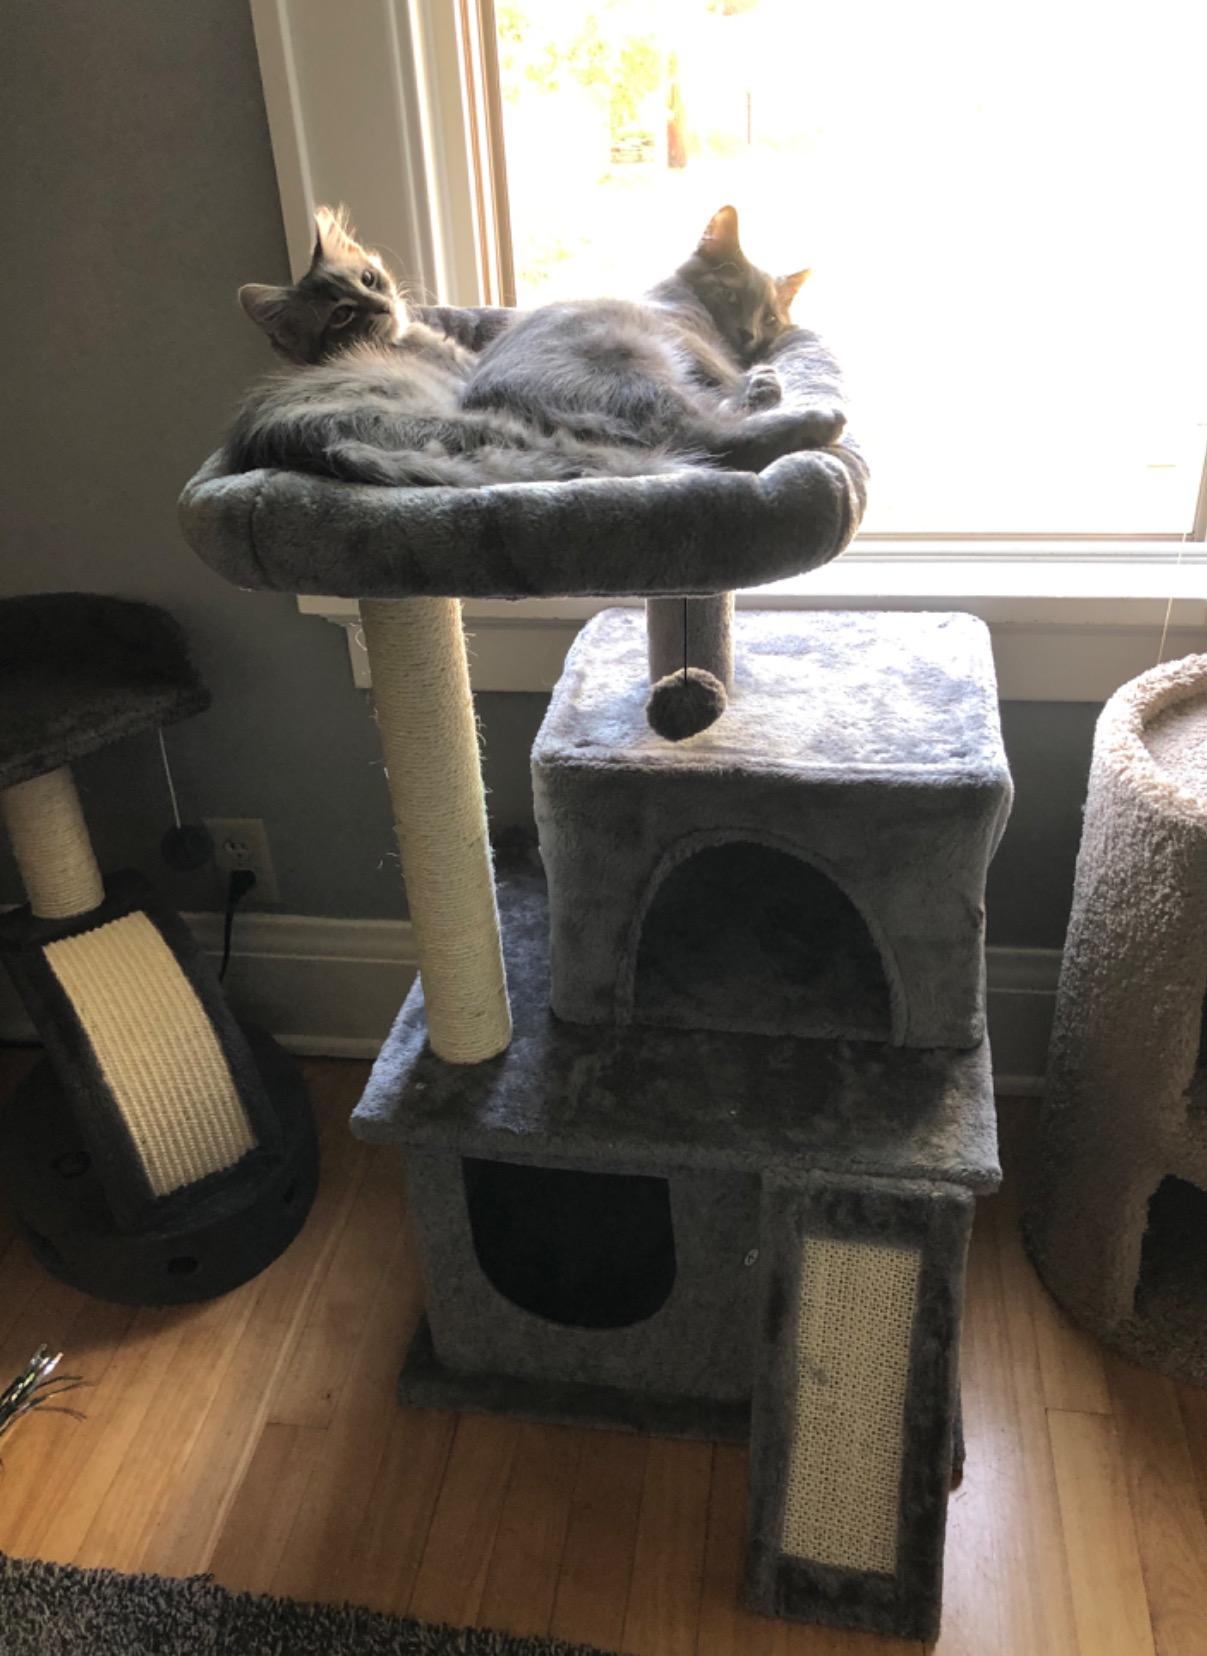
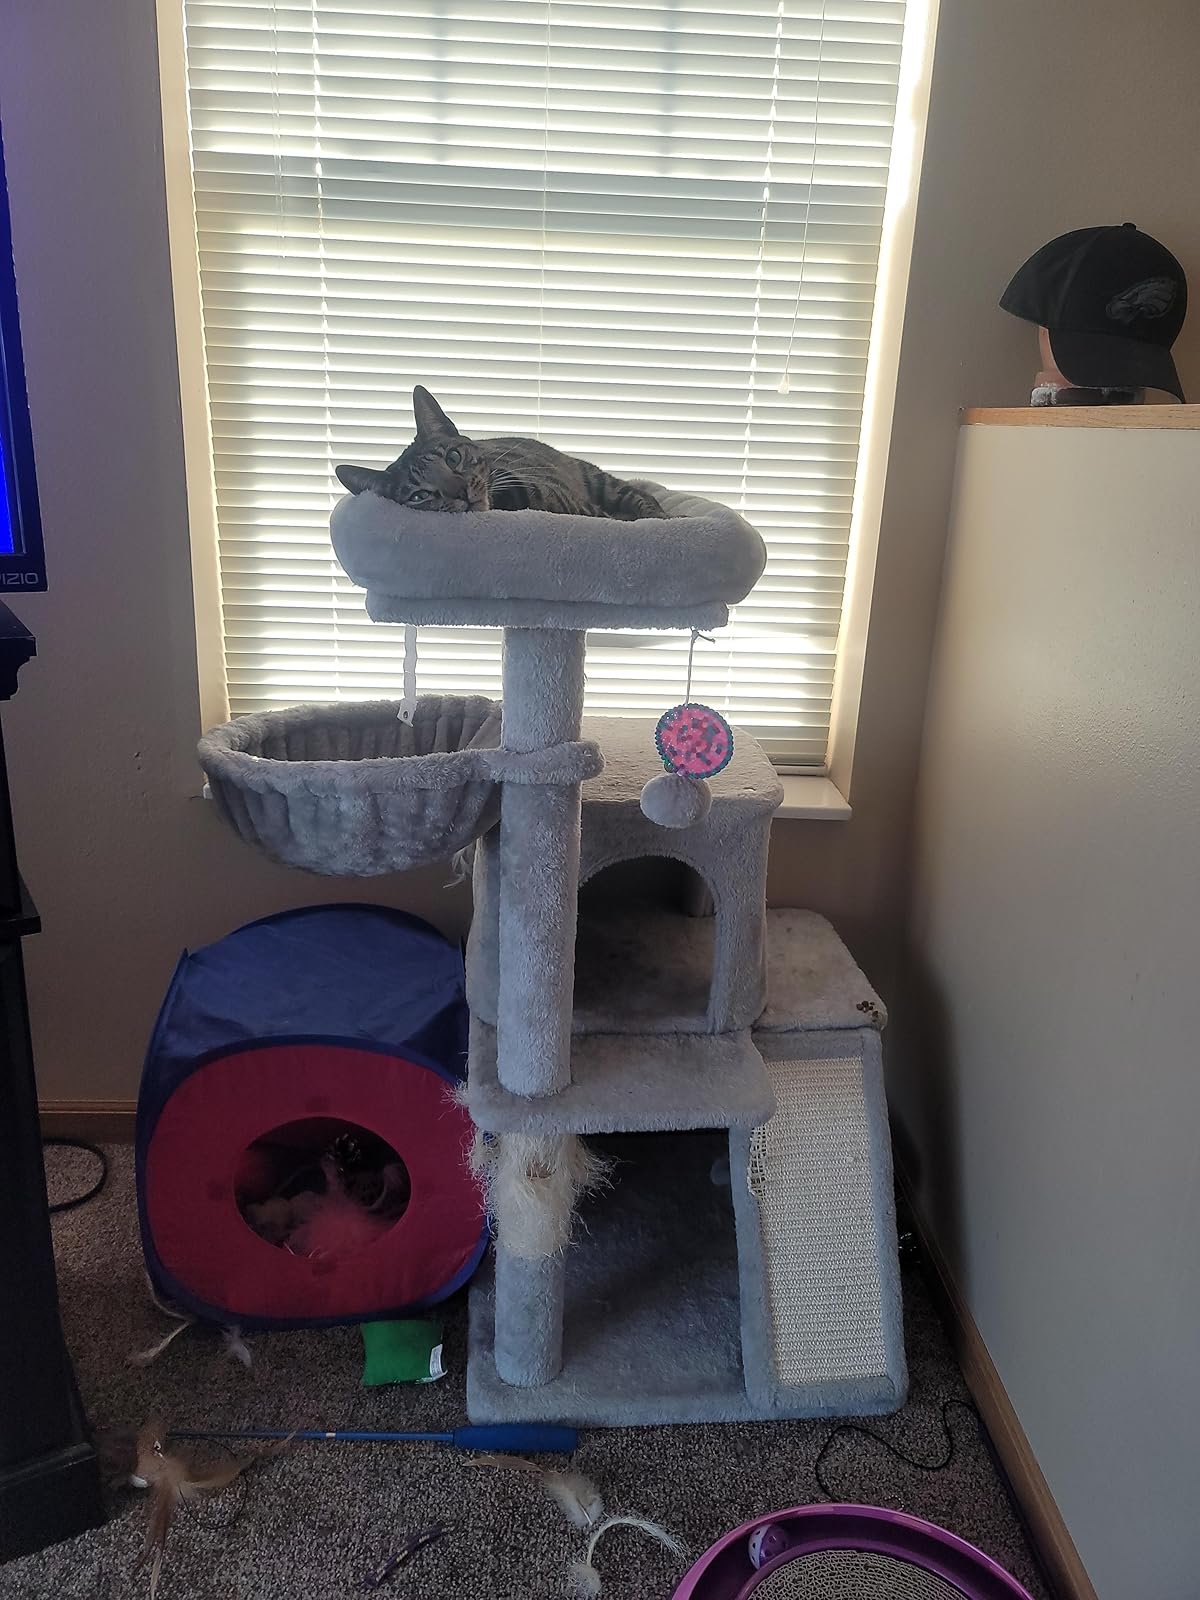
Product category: items_cat tree
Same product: no